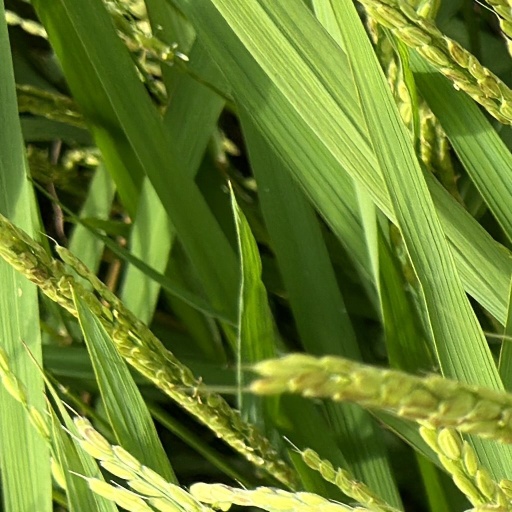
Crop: rice